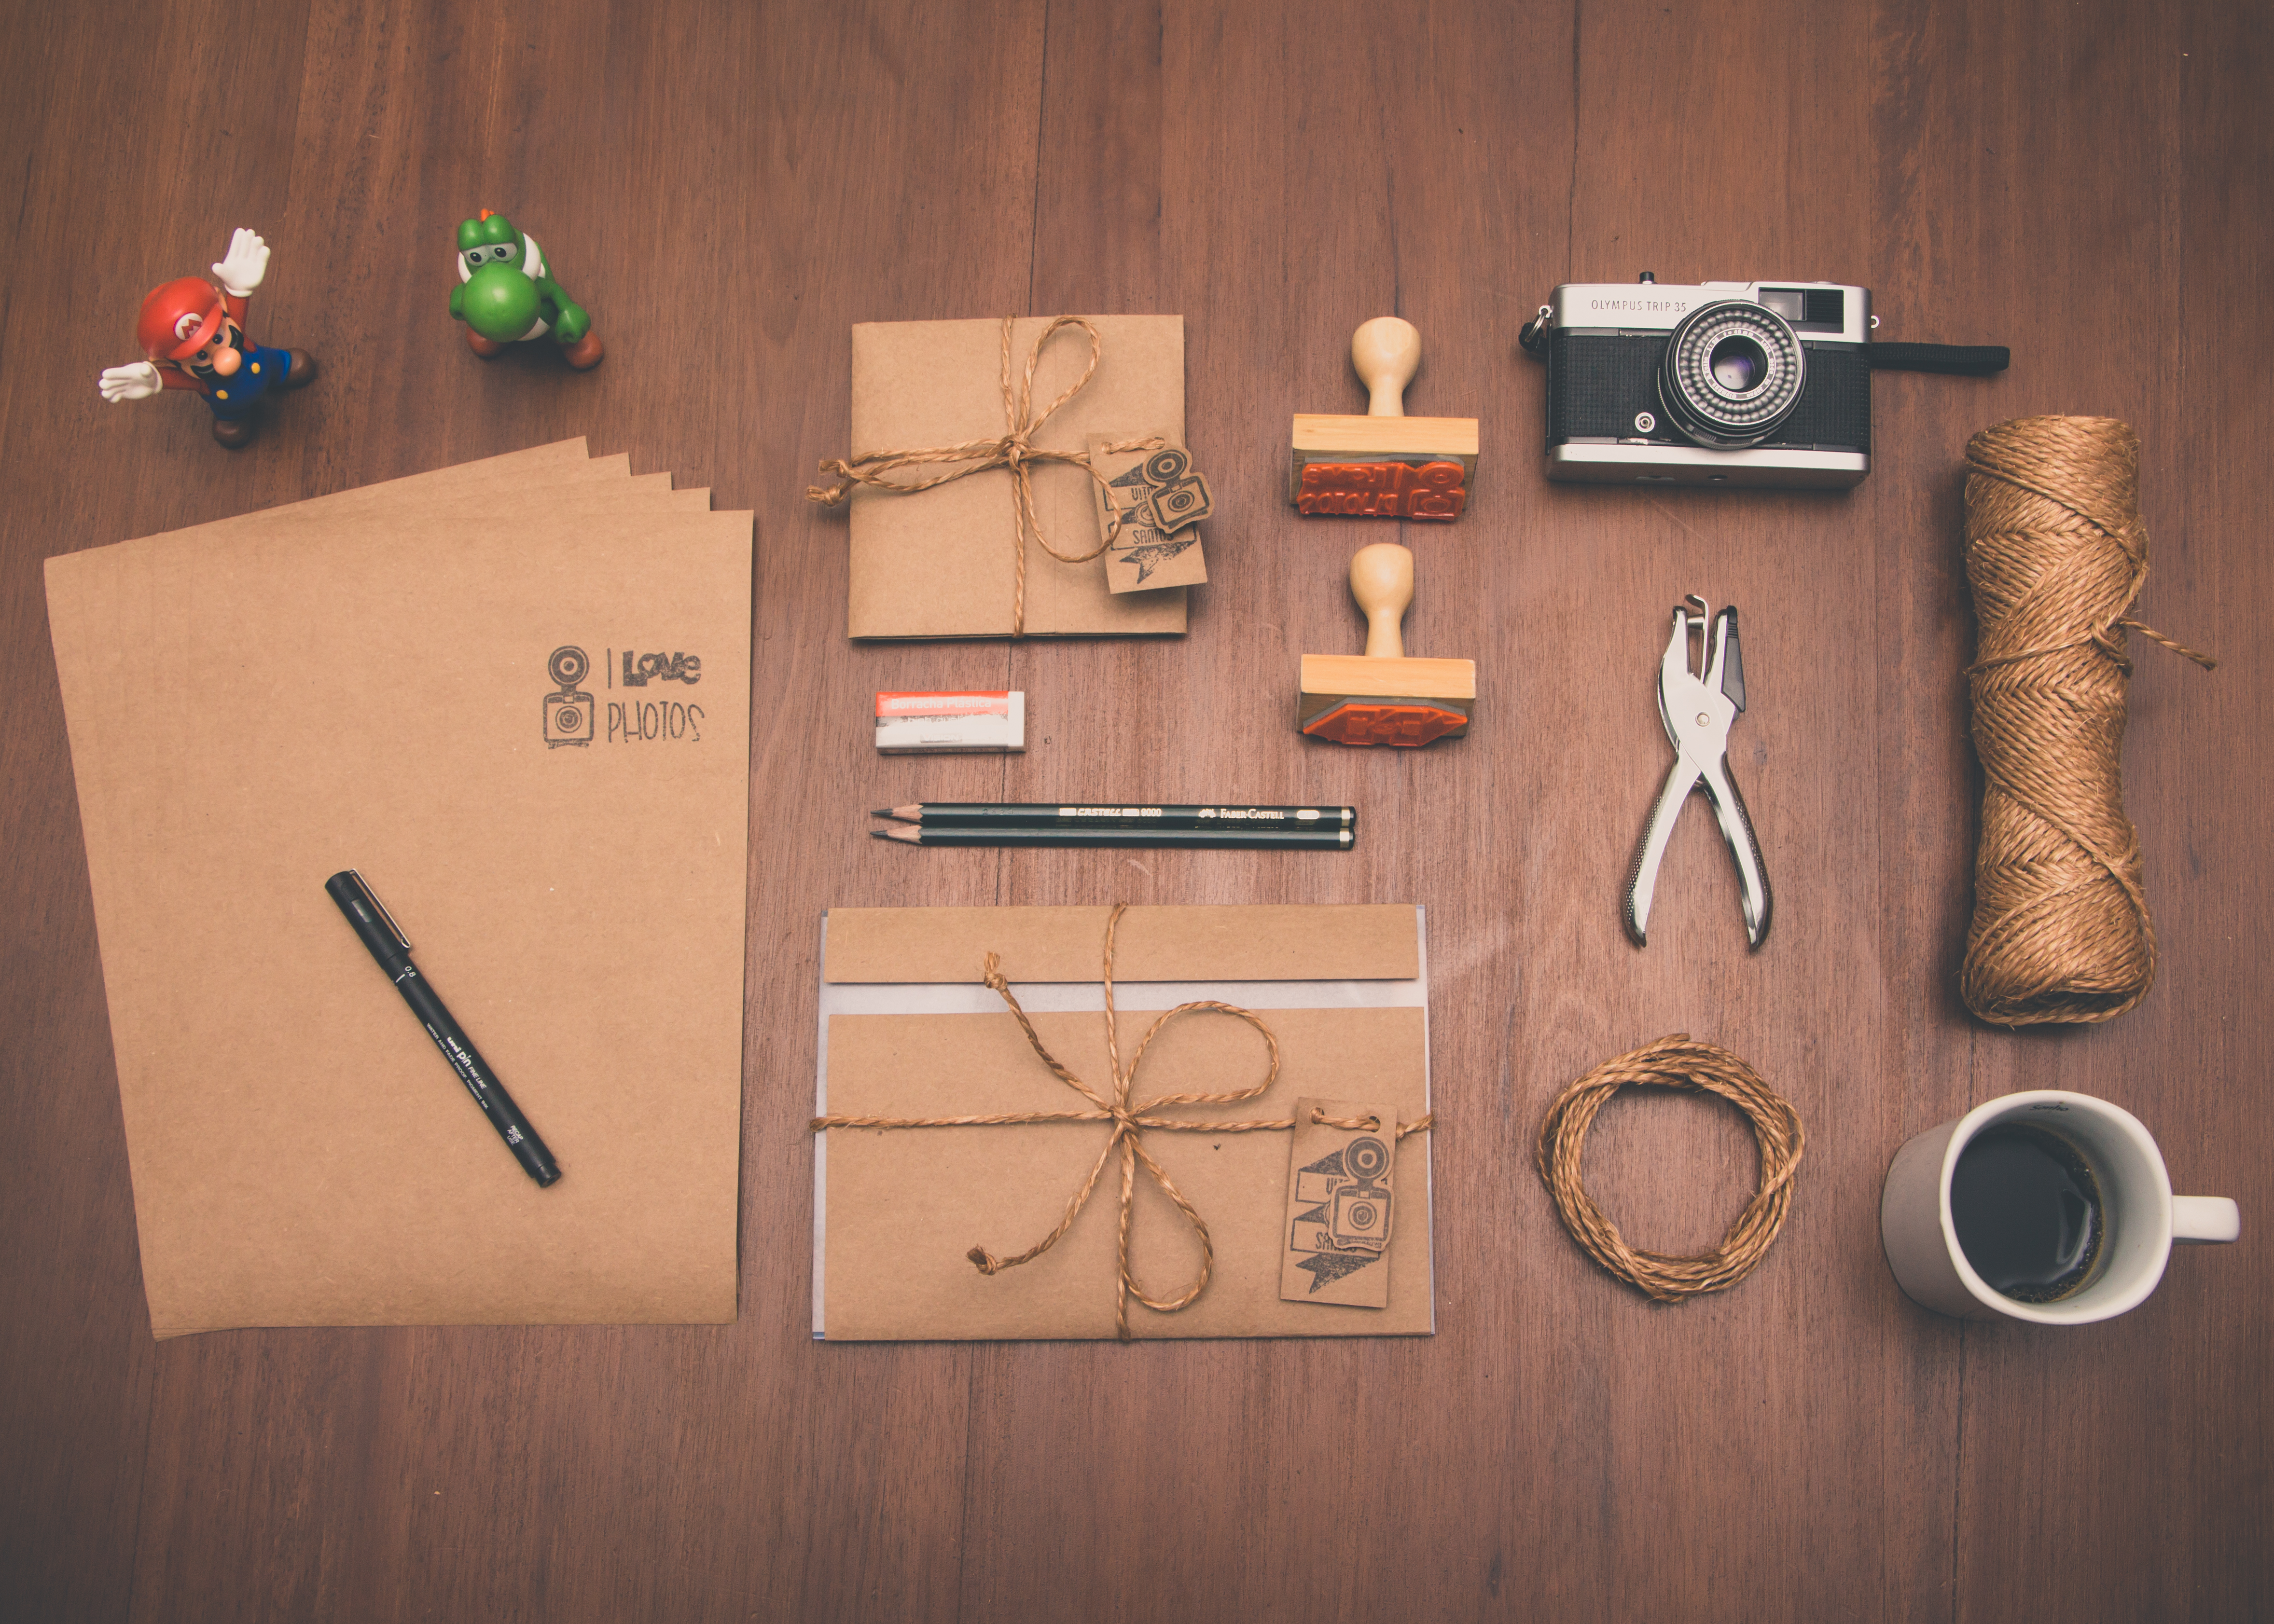
coffee, wood, camera, number, pen, cup, eraser, design, toys, pencils, stamps, organize, envelopes, orderly, tidy